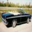
Label: automobile